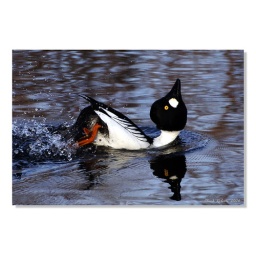
Common Goldeneye duck male (bucephala clangula) photo taken on the South Platte River in Littleton, Colorado.